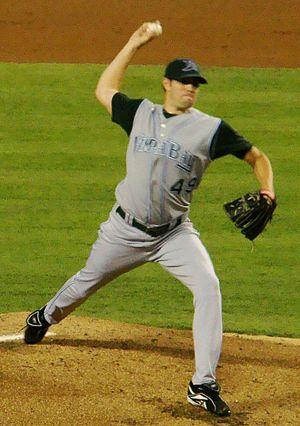
Jason Aron Hammel est un lanceur droitier des Royals de Kansas City de la Ligue majeure de baseball.